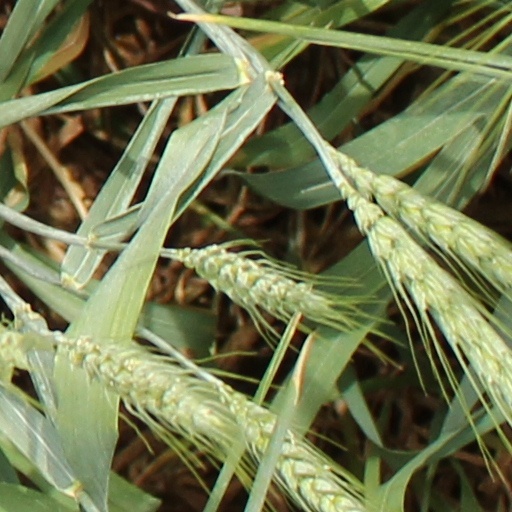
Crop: wheat